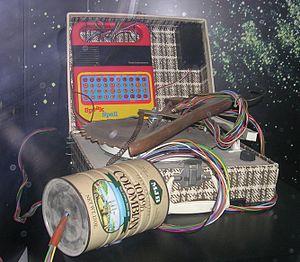
E.T. the Extra-Terrestrial est un jeu d'aventure développé et édité par Atari le 2 décembre 1982 sur Atari 2600. Reprenant des éléments et la trame globale du film E.T., l'extra-terrestre dont il est l'adaptation, il propose au joueur d'incarner E.T., à la recherche des trois éléments constituant l'émetteur. Quand les pièces réparties aléatoirement dans des fossés sont acquises, E.T. peut appeler son vaisseau pour repartir dans l'espace.
E.T., l'extra-terrestre est un film de science-fiction américain de Steven Spielberg, sorti en 1982.